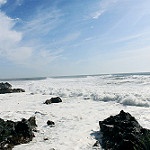
Label: sea